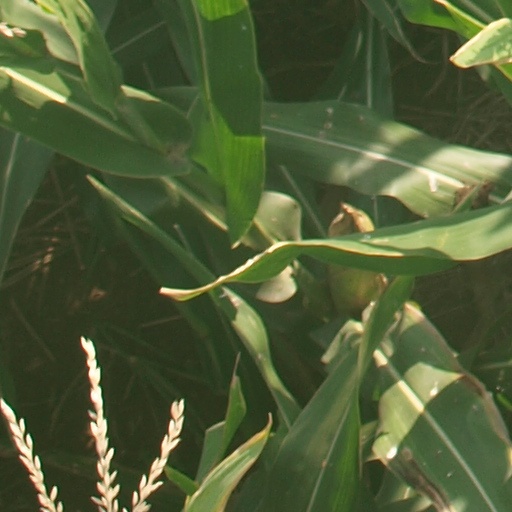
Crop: maize; corn